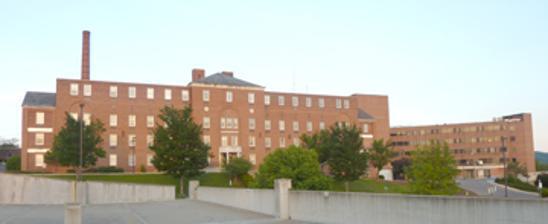
Building: Memorial Hospital (Cumberland)
Country: United States of America
Year built: 1929
Hospital in Maryland, United States Memorial Hospital Western Maryland Health System Memorial Hospital Geography Location 600 Memorial Ave., Cumberland , Maryland, United States Coordinates 39°38′34″N 78°45′6″W / 39.64278°N 78.75167°W / 39.64278; -78.75167 Organization Type General History Former name(s) Western Maryland Hospital Opened 1888 (original location) 1929 (relocated) Closed November 21, 2009 Links Lists Hospitals in Maryland Memorial Hospital is a defunct hospital that once served the Greater Cumberland, Maryland region in the USA.  It was formerly operated by the Western Maryland Health System.  The building is currently owned by the City of Cumberland, Maryland. Established as the Western Maryland Hospital in 1888, Memorial Hospital moved to its location on Memorial Avenue in Cumberland in 1929. It was renamed in honor of those who died in World War I . Memorial Hospital was once operated by the City of Cumberland and became a private non-profit organization in the early 1980s. It was then operated by the Cumberland Memorial Hospital Corporation . To manage local healthcare resources effectively, Memorial and Sacred Heart Hospital joined in April 1996 to form the Western Maryland Health System (WMHS). Working together, the two hospitals expanded the range of healthcare services available to local residents and successfully met the challenges associated with an ever-changing healthcare industry .  One way this was accomplished was by assigning specialty centers to each hospital.  The Memorial Campus had specialty centers for Children's and Adolescents' Health, Orthopedic and Joint Reconstruction, Trauma Services, and Women's Health, while the Sacred Heart Campus specialized in Behavioral Health, Cardiac Services, Oncology Services, and Outpatient Services. In 2006, work began on a new facility on Willowbrook Road in Cumberland to consolidate the Western Maryland Health System within the city into one centralized facility. On November 21, 2009, the Western Maryland Regional Medical Center opened.  As of 3:30 PM, that same day, all patients from both Memorial Hospital and Sacred Heart Hospital (WMHS Braddock Campus) had been moved to the new hospital and the two facilities were closed. The campus, which the City of Cumberland still owns, was under lease to development company Ridgecrest Investments Inc., who in turn leased out space to several private tenants for the three years following the hospital's closing. The agreement between the city and Ridgecrest Investments was terminated in early 2012 due to the low percentage of the site being leased to tenants. A few months later, all tenants were told to vacate the site by the end of the year as the city works to divest itself of the property. The agreement between the city and WMHS upon the closure of the hospital does not allow the site to be used as a hospital or any other type of facility that would compete with the services of Western Maryland Regional Medical Center. Memorial hospital is now demolished and gone. References